Cobblestone Historic District

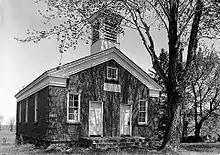
A black and white image of a building surfaced in small round stones, seen from slightly to its left. It has a pointed roof with a square cupola on top in the front. A large tree is in front of it, partially obscuring the view

The three buildings show the evolution of cobblestone technique. The church, the oldest, uses regular field cobbles with minimal mortar decoration. The Ward House has the stones arranged in a pattern, the depressed hexagon known as the Gaines Pattern after another small community to the west along Route 104. The school, built last, uses small lake-washed stones as a veneer. It is one of only two cobblestone buildings in the state which are known to have a cobblestone veneer over wood frame.